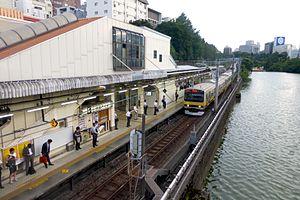
La gare d'Ichigaya est une gare ferroviaire de la ville de Tokyo au Japon. Elle est située dans l'arrondissement de Chiyoda. La gare est desservie par les lignes de la JR East, du Tokyo Metro et du Bureau des Transports de la Métropole de Tokyo.